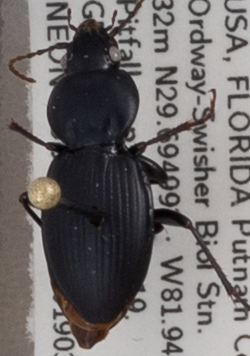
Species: Cyclotrachelus faber
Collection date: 2019-03-28
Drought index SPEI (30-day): -0.728
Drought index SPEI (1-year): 2.09
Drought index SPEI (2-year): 2.09